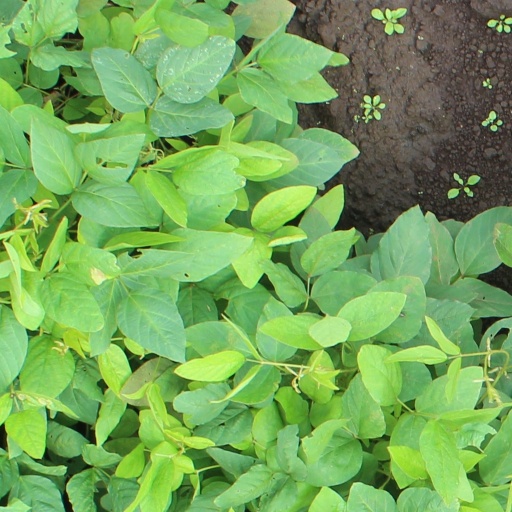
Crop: soybean